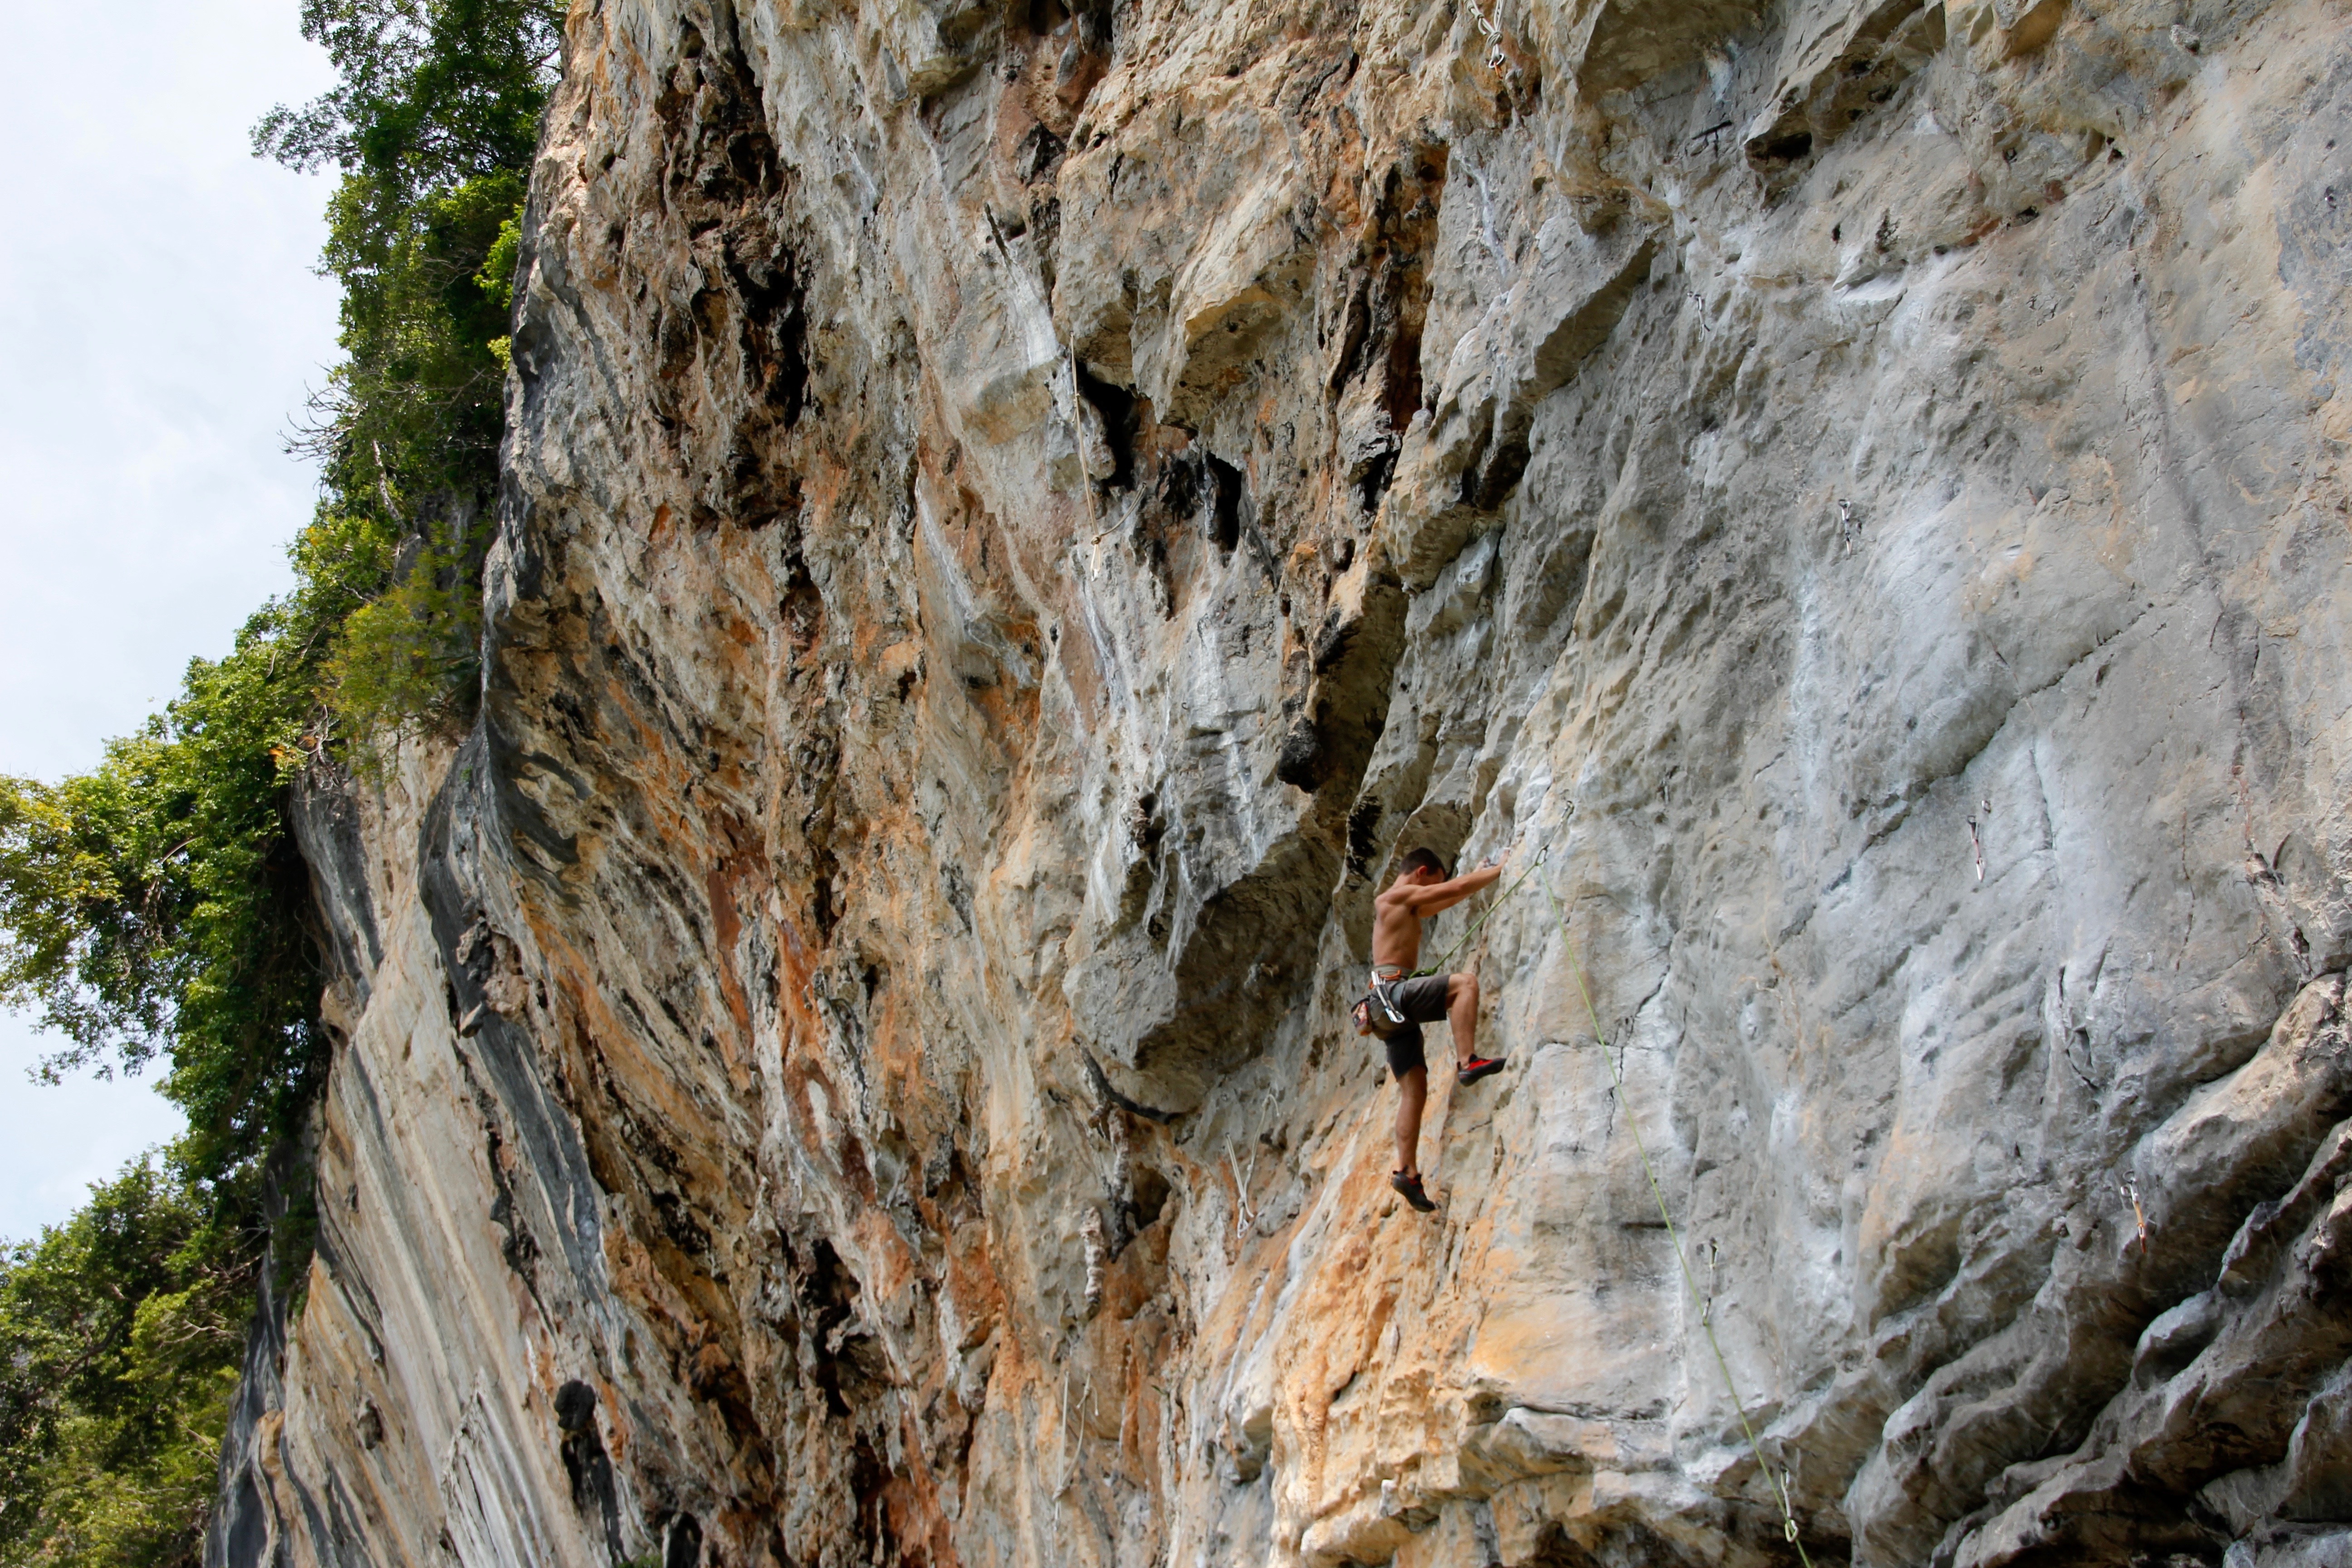
rock, rope, adventure, recreation, formation, cliff, climbing, rock climbing, climber, steep, terrain, security, thailand, climb, mountaineering, sports, mountaineer, knot, secure, backup, extreme sports, alpinism, bergsport, climbing rope, outdoor recreation, individual sports, sport climbing, free solo climbing, allgau